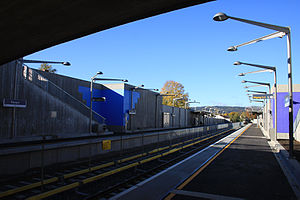
Hauger Station
Hauger Station.
Hauger Station er en metrostation på Kolsåsbanen på T-banen i Oslo.